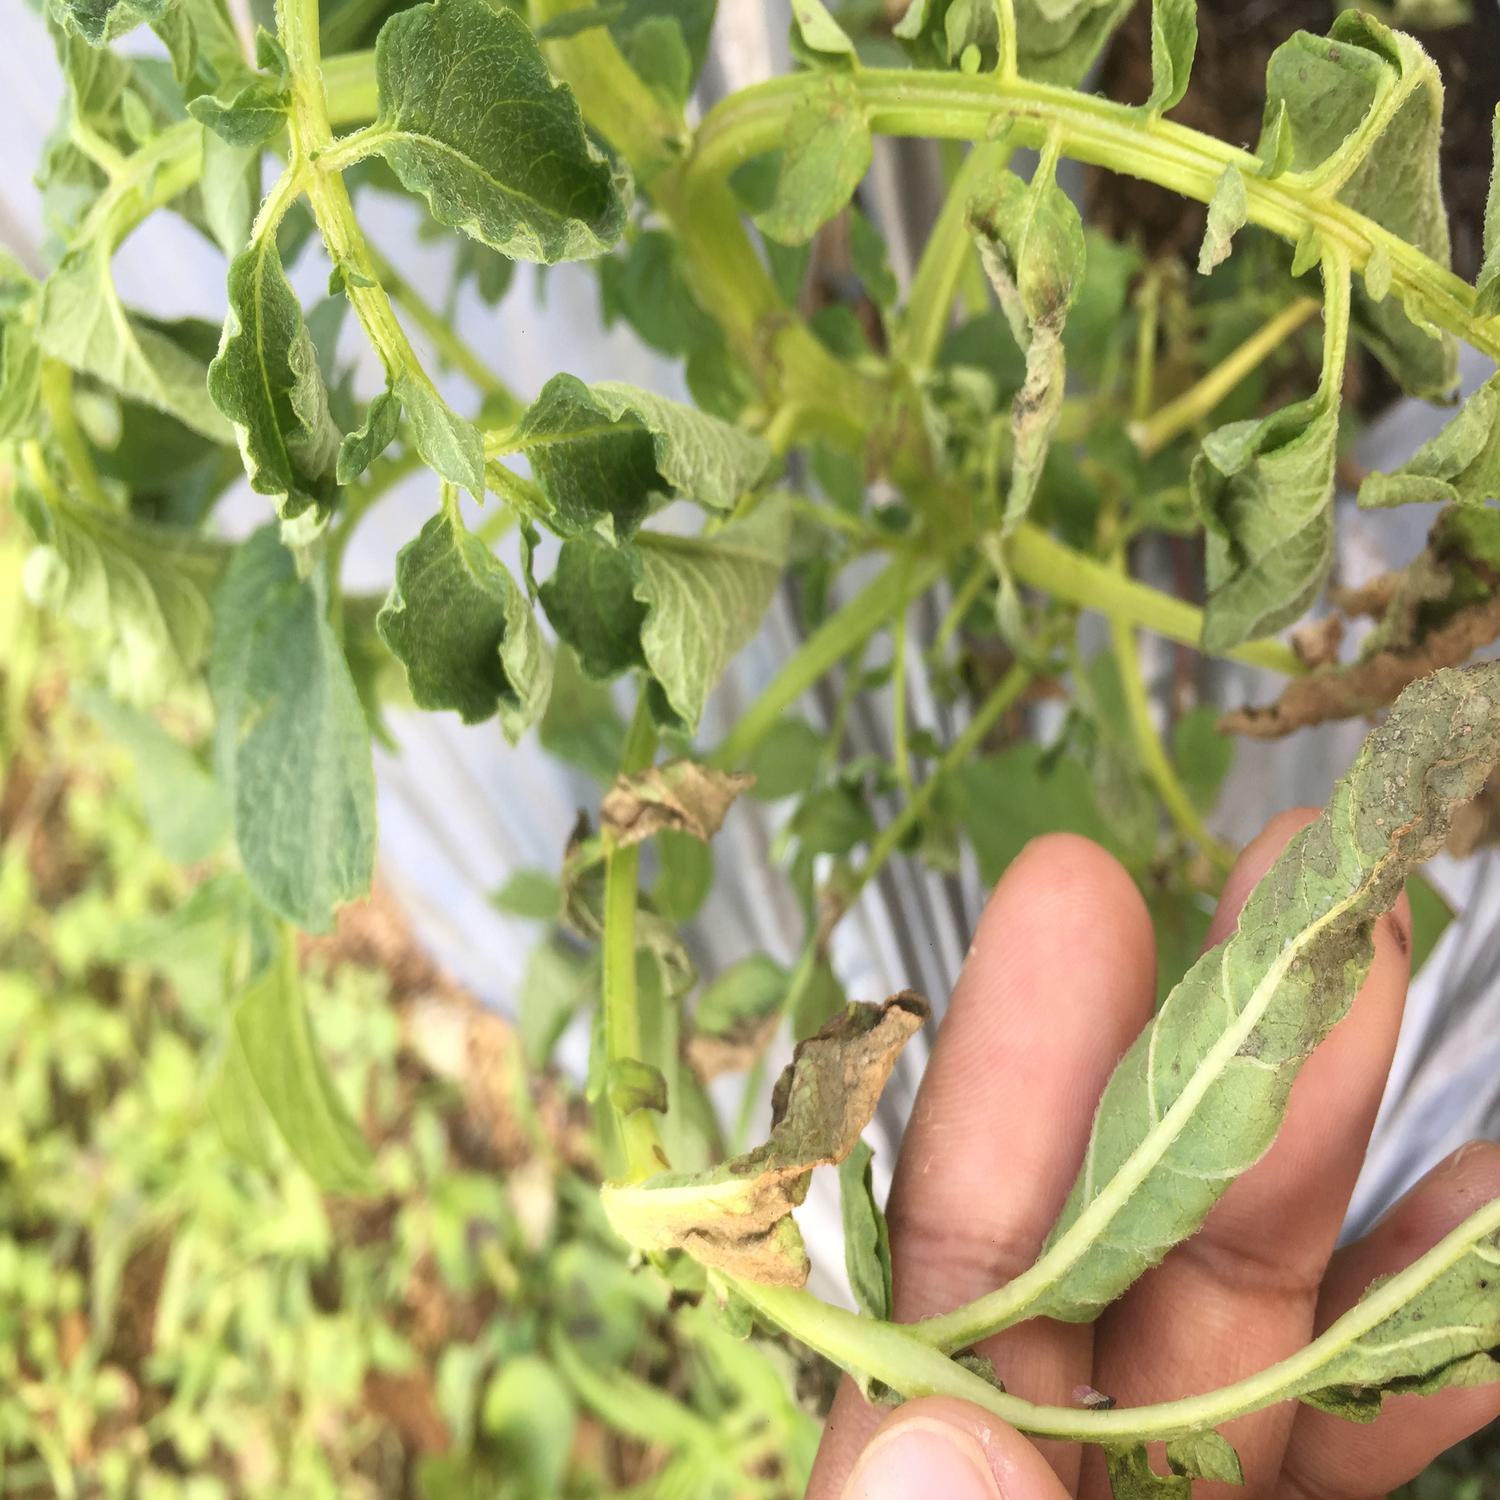
Etiqueta: Pudricion_Parda